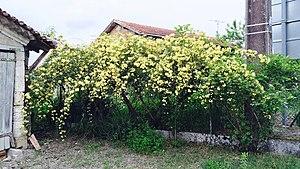
A Lagorce en Gironde.
Le Rosier de Lady Banks est une espèce de rosier originaire du centre et de l'ouest de la Chine, dans les provinces de Gansu, Guizhou, Henan, Hubei, de Jiangsu, Sichuan et Yunnan. On l'y trouve dans les régions montagneuses à des altitudes comprises entre 500 et 2 200 mètres.